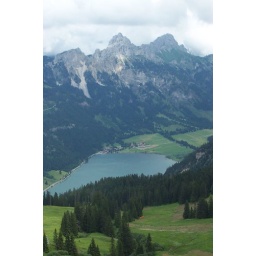
Looking back down on the Haldensee lake from the top of the mountain in Tannheim, Austria.